Tempe, New South Wales

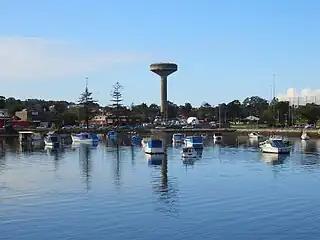
Cooks River at Tempe

Tempe is a suburb in the Inner West of Sydney, in the state of New South Wales, Australia. Tempe is located 9 kilometres south of the Sydney central business district in the local government area of Inner West Council.